RAF Blackbushe

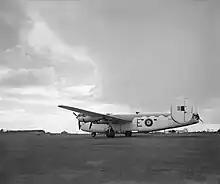
A Consolidated B-24 Liberator GR.VI of No. 200 Squadron RAF. This is the same version of B-24 as the one from 311 Squadron that took off from Blackbushe and crashed at Elvetham in 1945.

On 8 October 1945 a Consolidated B-24 Liberator GR.VI aircraft of No. 311 (Czechoslovak) Squadron RAF took off from Blackbushe on a flight to Ruzyně Airport, Prague. Five minutes later it crashed and burst into flames in a field at Elvetham, near Hartley Wintney, southwest of Blackbush. All 23 people aboard were Czechoslovak, and all were killed: five crew, 17 passengers and one stowaway. The passengers included nine women and five young children, the latter ranging from 18 months to three years old.